Porphyry (geology)

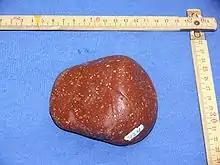
A waterworn cobble of porphyry

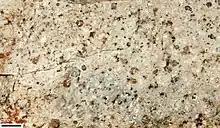
Rhyolite porphyry from Colorado; scale bar in lower left is

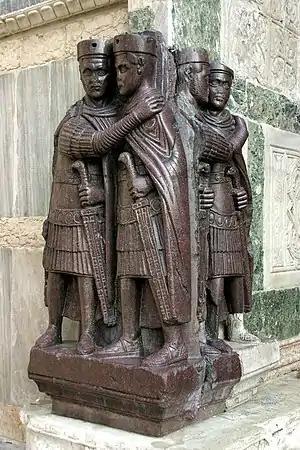
The Tetrarchs, a porphyry sculpture sacked from the Byzantine "Philadelphion" palace in 1204, Treasury of St. Marks, Venice

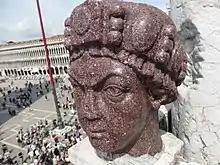
"Carmagnola", an imperial porphyry head in Venice thought to represent Justinian

Porphyry is any of various granites or igneous rocks with coarse-grained crystals such as feldspar or quartz dispersed in a fine-grained silicate-rich, generally aphanitic matrix or groundmass. In its non-geologic, traditional use, the term "porphyry" usually refers to the purple-red form of this stone, valued for its appearance, but other colours of decorative porphyry are also used such as "green", "black" and "grey".